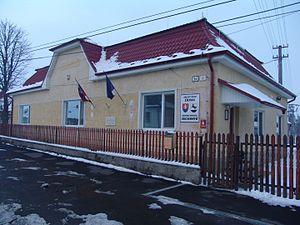
Čierna est un village de Slovaquie situé dans la région de Košice.